Derssa

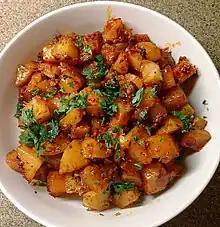
Potatoes with derssa sauce

Derssa is a popular condiment in Algerian cuisine, which is typically made with garlic, cumin, red chili pepper flakes, and olive oil. It is often served alongside grilled or roasted meats, and also used as a marinade for meat or vegetables before cooking. It is a versatile condiment and is often used to add flavor to various dishes, It can also be used as a dipping sauce for bread or vegetables, or as a spread for sandwiches or wraps.